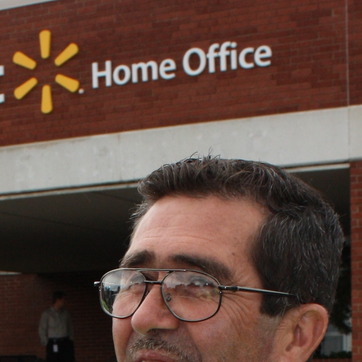
Material: hair